Wintersteiger

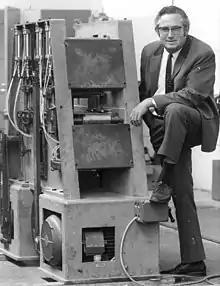
Founder Johann Wintersteiger

In the 1970s, Wintersteiger developed a frame saw for ski production and other grinding machines for base service. At the same time Wintersteiger shifted its focus from ski production machines to ski service machines. In 1976, the company building was extended for the first time.